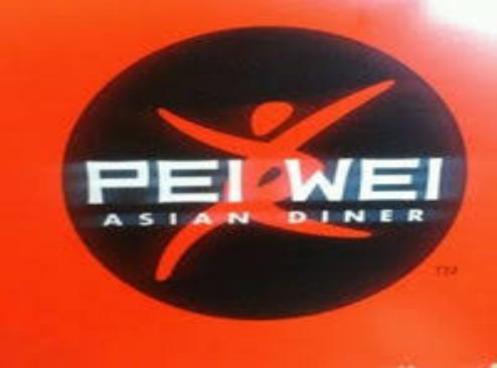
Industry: Food